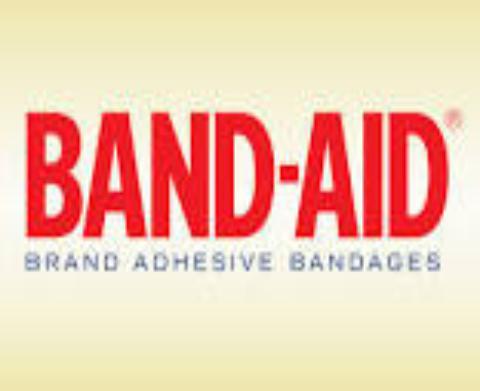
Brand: band-aid
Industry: Medical